Richard Cobden

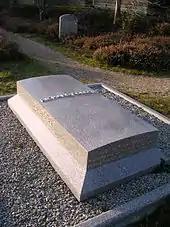
Cobden's grave in West Lavington churchyard in West Sussex

On 21 April 1842, with 67 other MPs, Cobden voted for the motion of William Sharman Crawford (a fellow Anti–Corn Law Leaguer) to form a committee to consider the demands of the People's Charter (1838): votes for working men, protected by secret ballot.